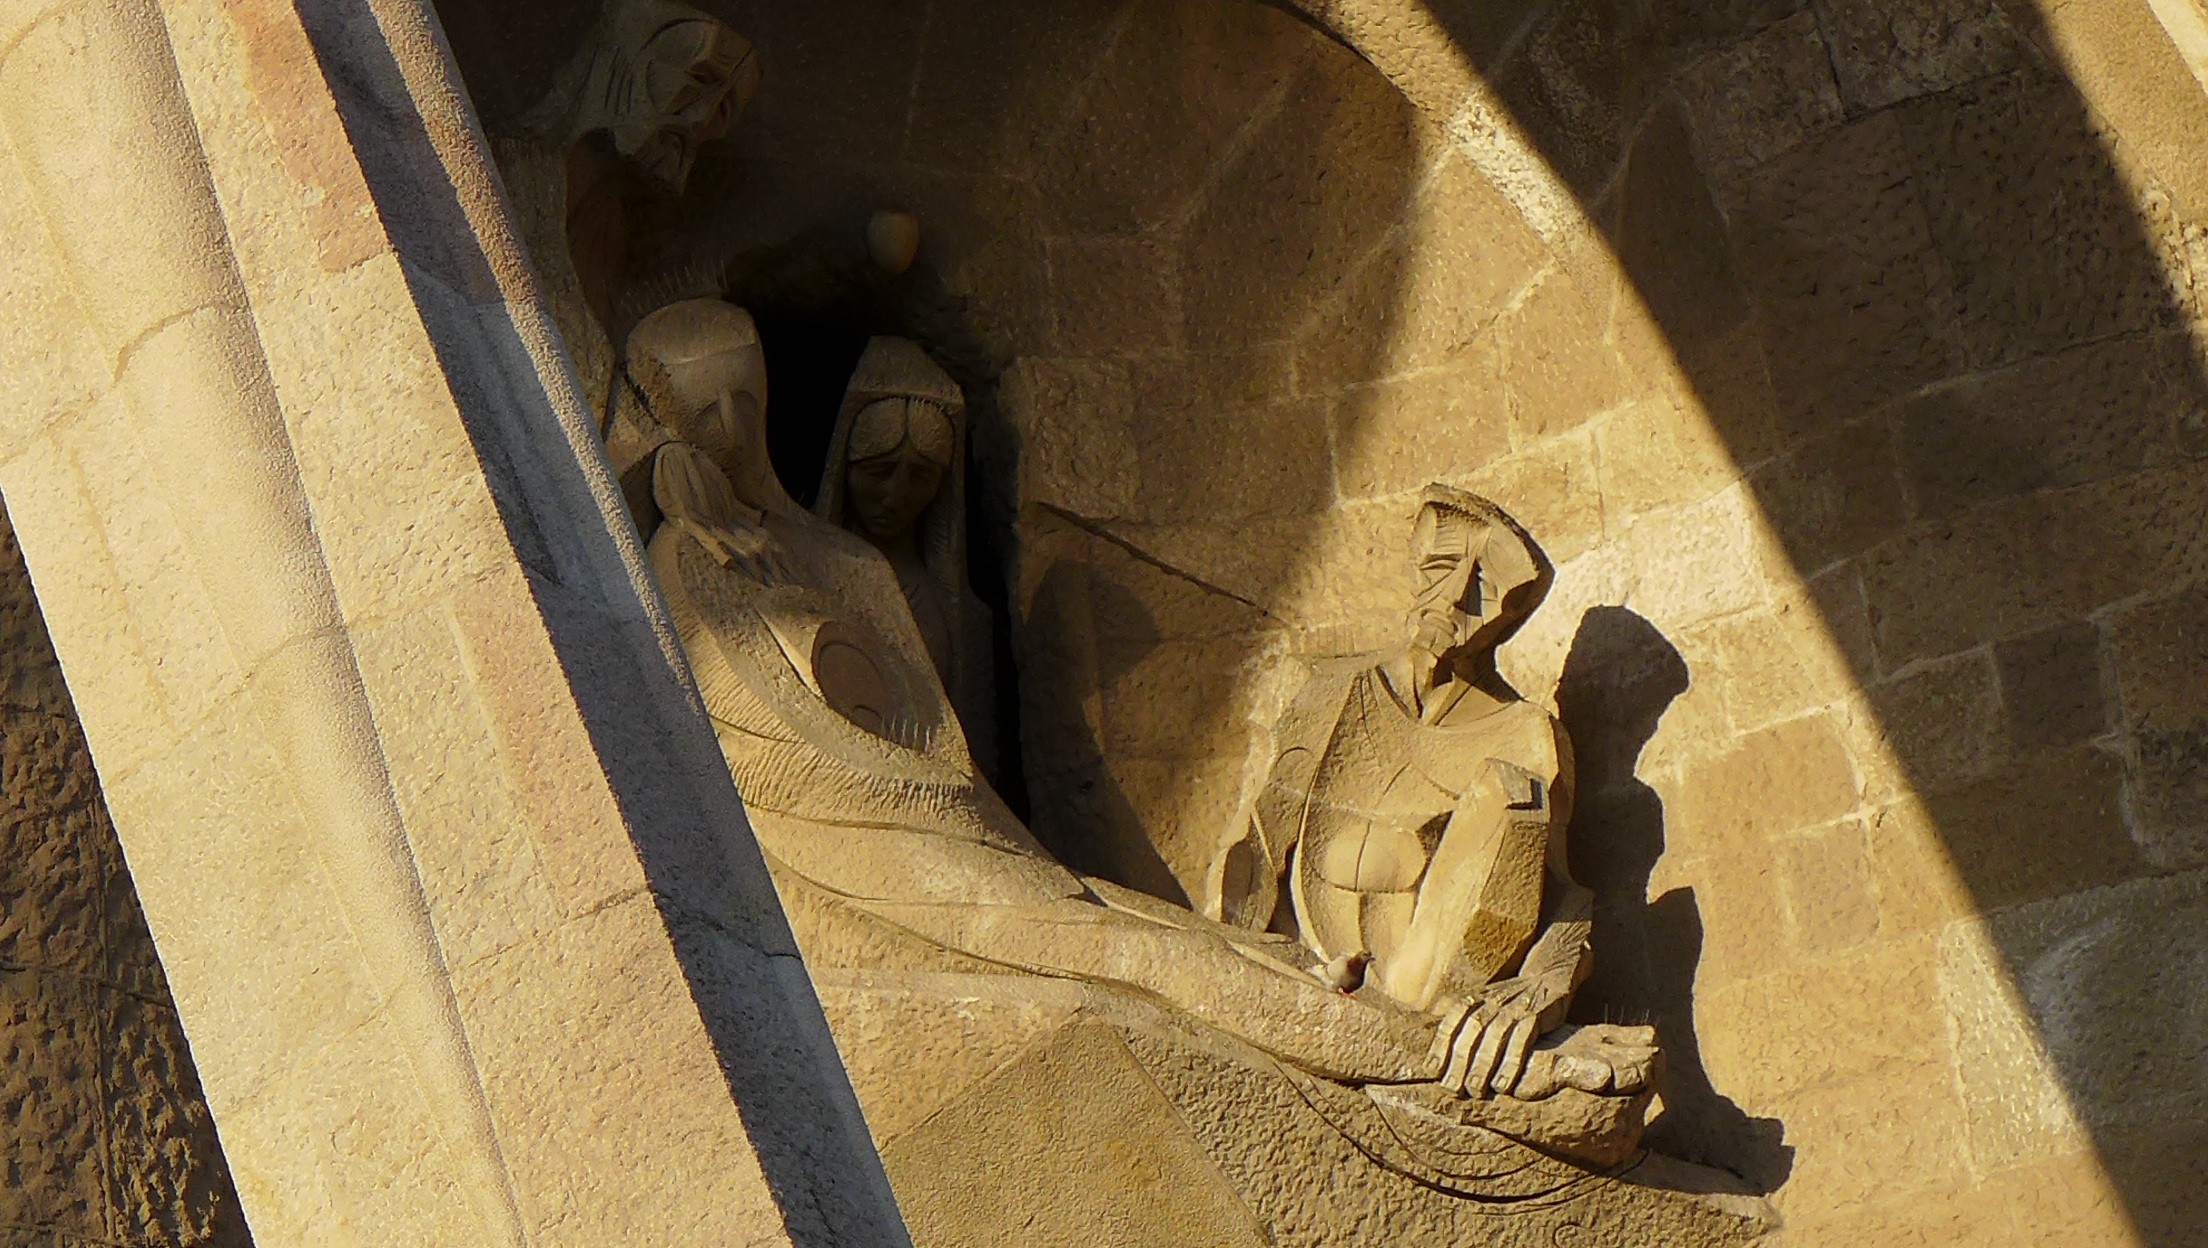
wood, wall, monument, statue, shadow, religion, sculpture, art, temple, carving, sagrada familia, ancient history